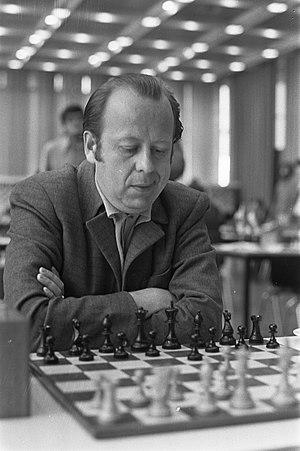
Wolfgang Uhlmann est un joueur d'échecs est-allemand qui fut onze fois champion de la République démocratique allemande.